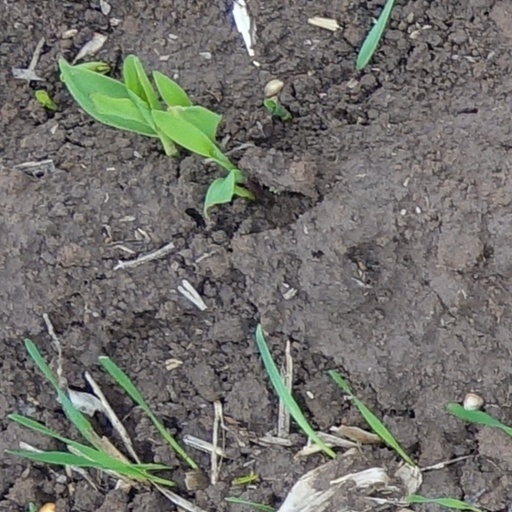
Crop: wheat